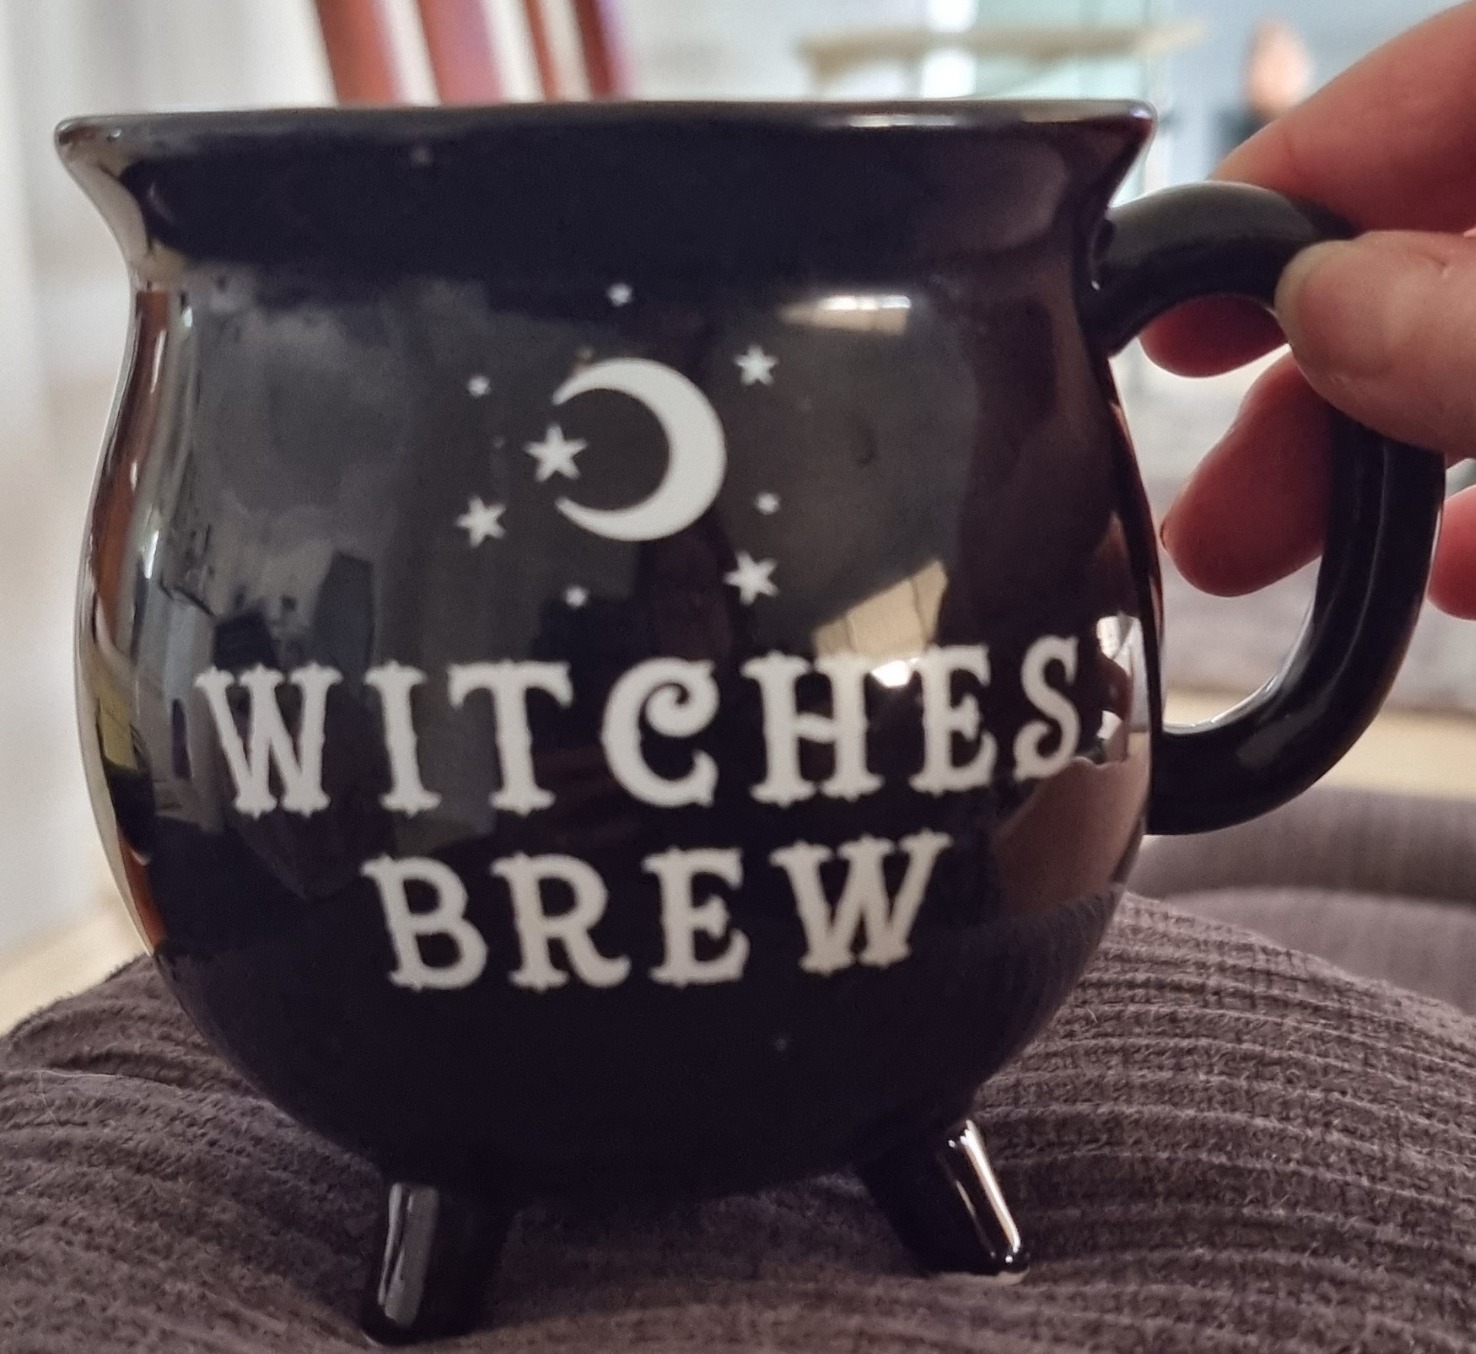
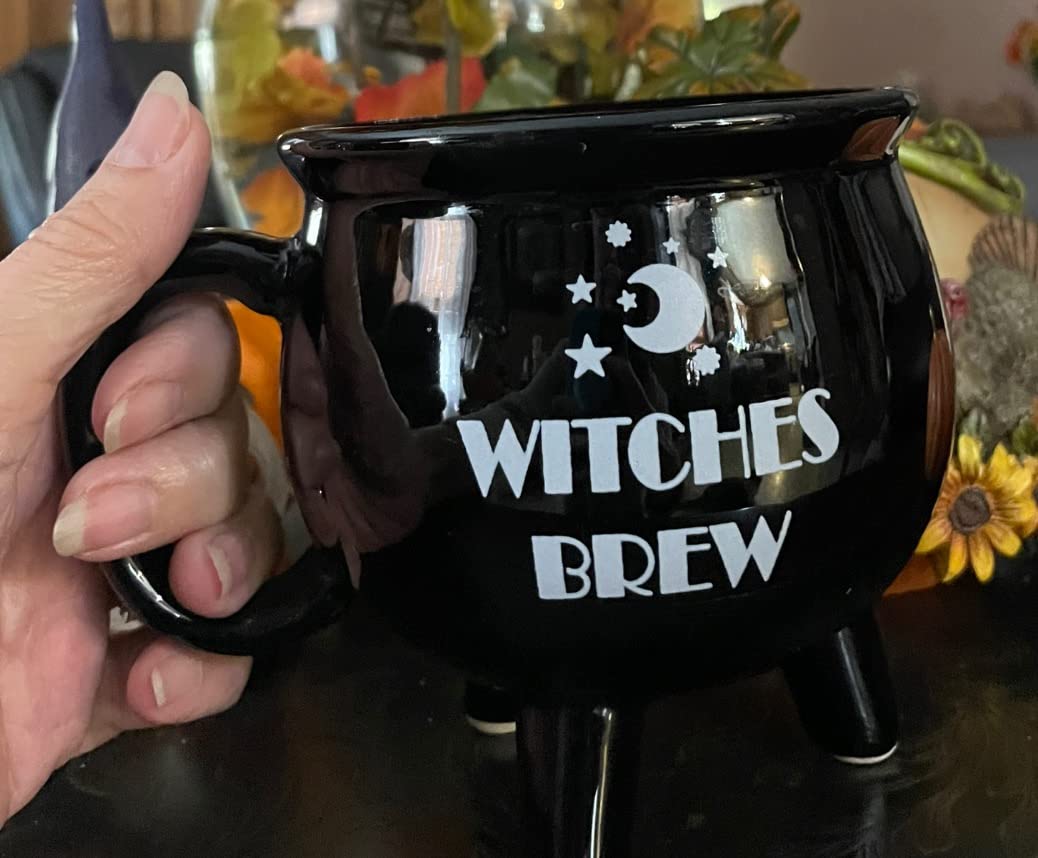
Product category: items_mug
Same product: yes